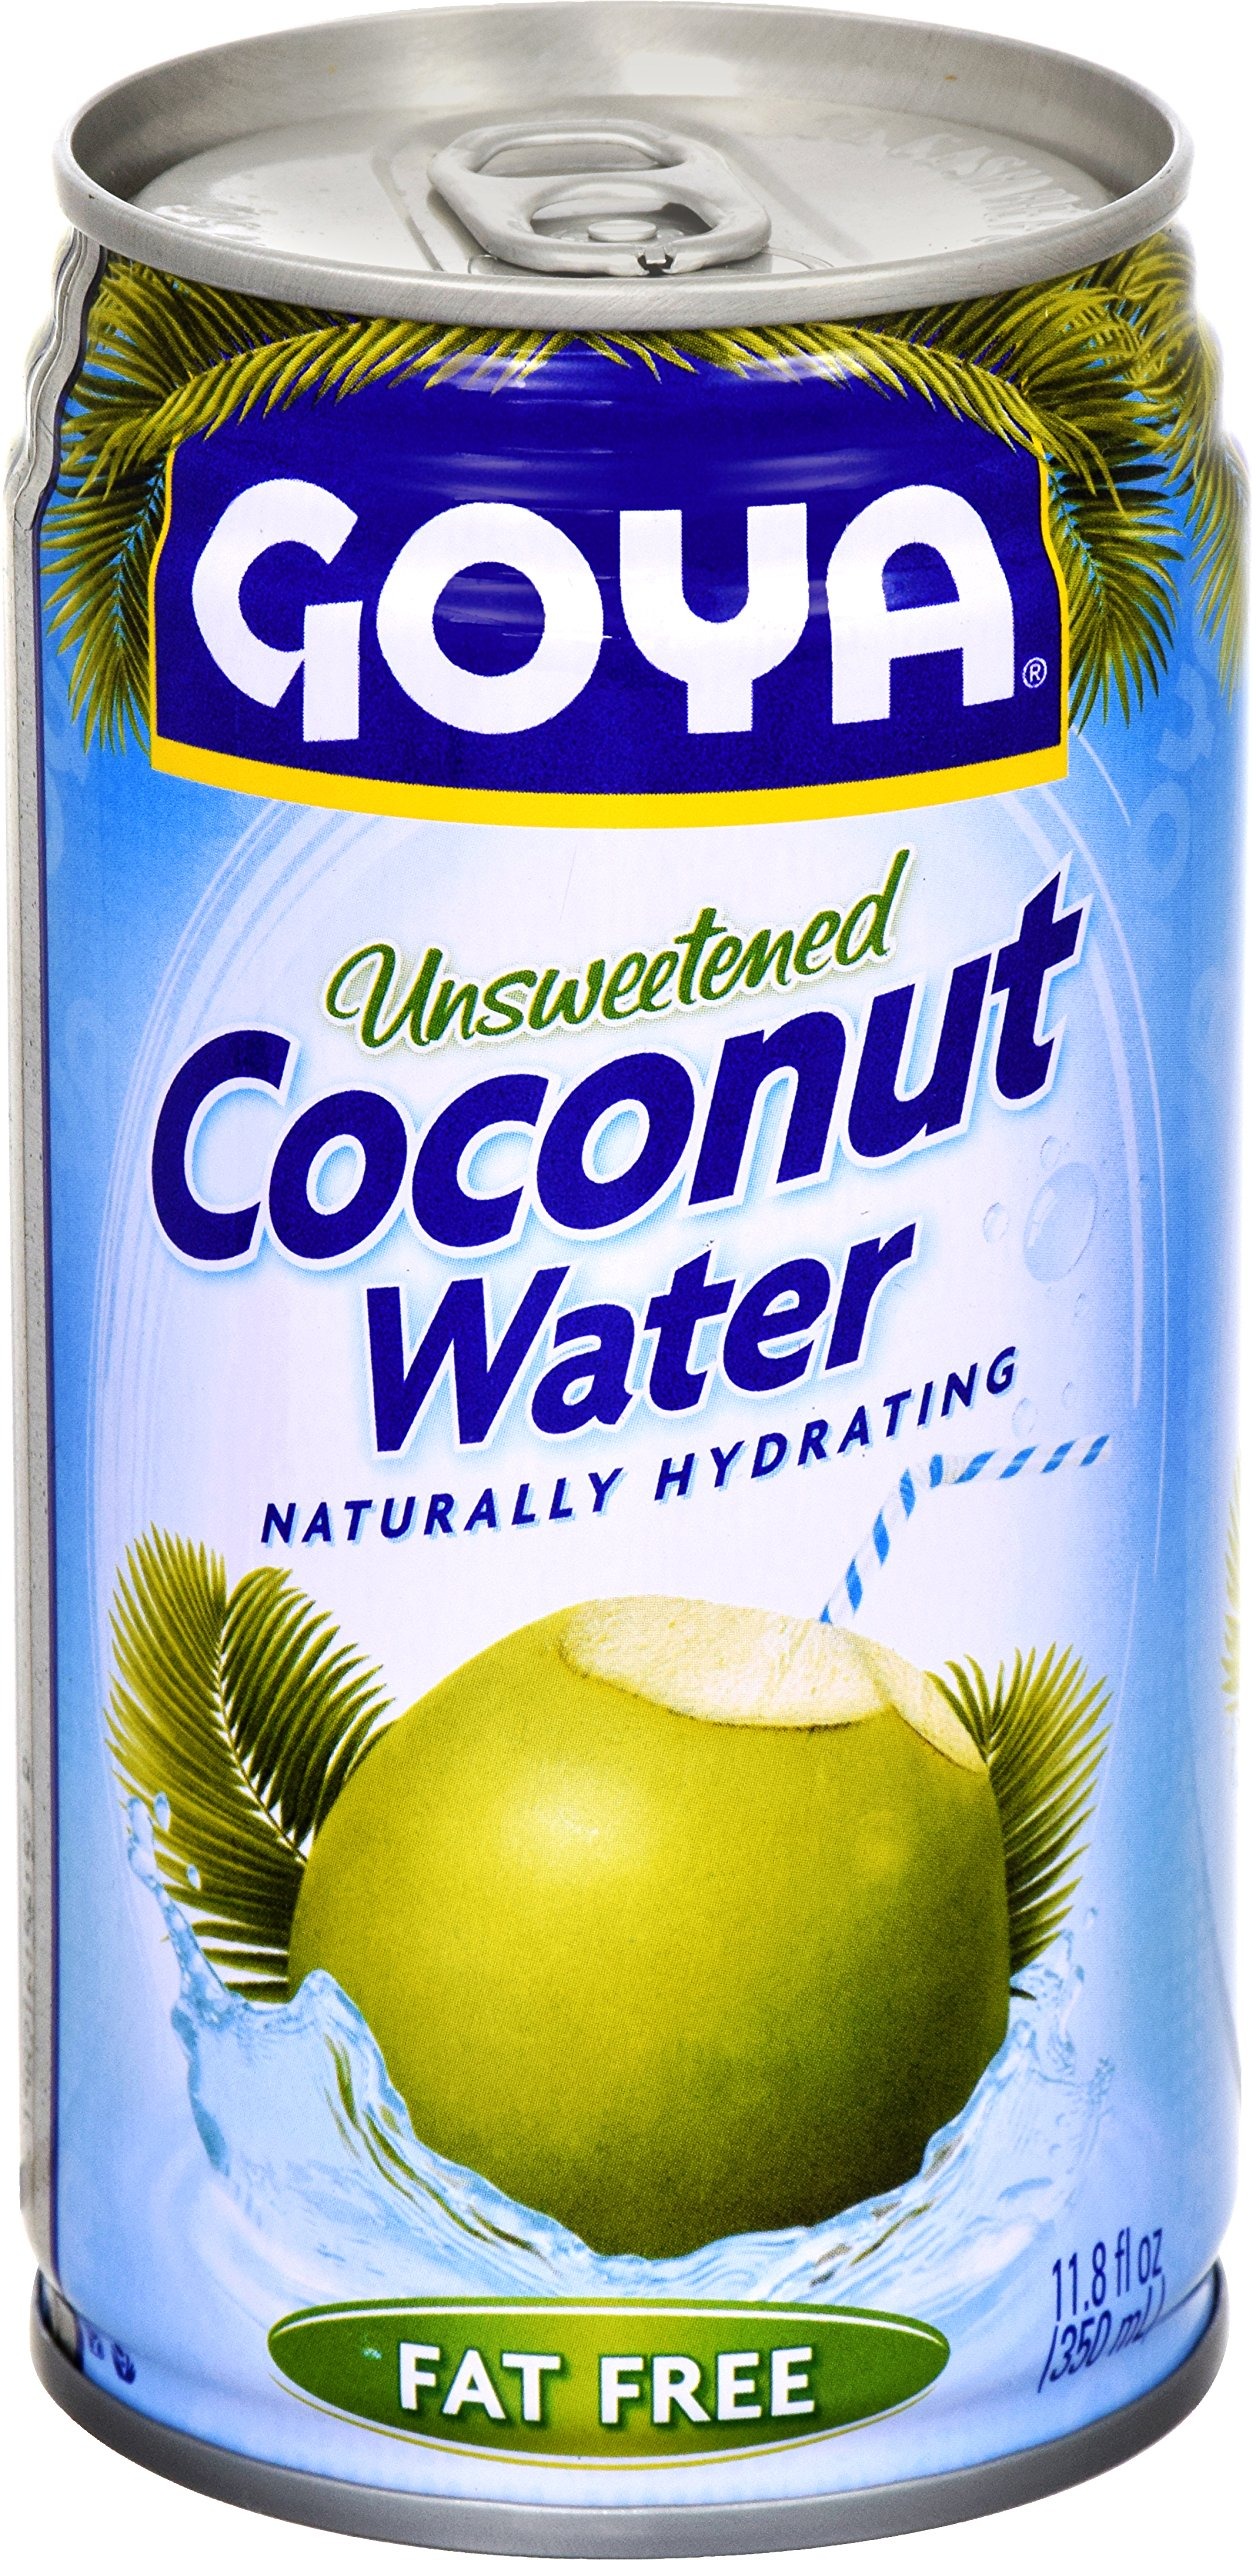
Item Name: Goya Unsweetened Coconut Water, 11.8 oz
Bullet Point 1: REFRESHING COCONUT WATER | Made from young green coconuts, Goya Unsweetened Coconut Water cools your taste buds with the pure essence of the tropics. Our Unsweetened Coconut water is low calorie and refreshingly delicious, so it's the healthy choice for a light tropical beverage. Goya Unsweetened Coconut Water is a super-hydrating, low-calorie way to pack in the potassium and nutrients you need to keep your thirst quenched and your body happy.
Bullet Point 2: NATURALLY HYDRATING | Quench your thirst with naturally hydrating GOYA Unsweetened Coconut Water. Not to be confused with creamy coconut milk, this delicious tropical drink is the clear liquid found when you crack open young coconuts. Enjoy the great taste and refreshing flavor of GOYA Unsweetened Coconut Water. This light tropical drink, rich in potassium, naturally hydrating and delicious.
Bullet Point 3: NUTRITIONAL QUALITIES | Fat Free, Saturated Fat Free, Cholesterol Free, Low Sodium, Low Calorie, Good source of Potassium, No added Sugar
Bullet Point 4: PREMIUM QUALITY | If it's Goya... it has to be good! | ¡Si es Goya... tiene que ser bueno!
Bullet Point 5: ONE 11.80 OUNCE COCONUT WATER | Discover Goya's complete line of great tasting coconut waters on Amazon Fresh, Amazon Retail and Prime Pantry
Value: 11.8
Unit: Ounce

Price: 2.2